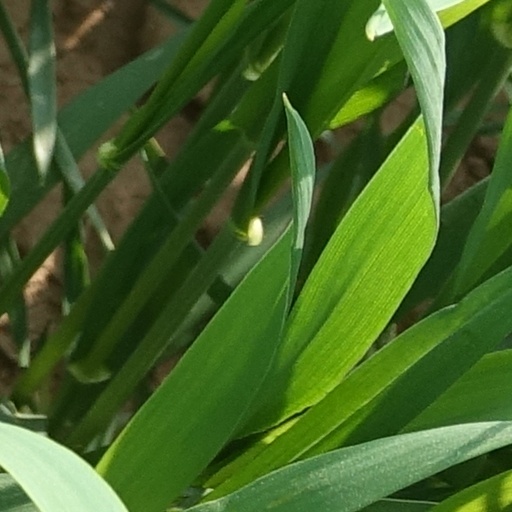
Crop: wheat